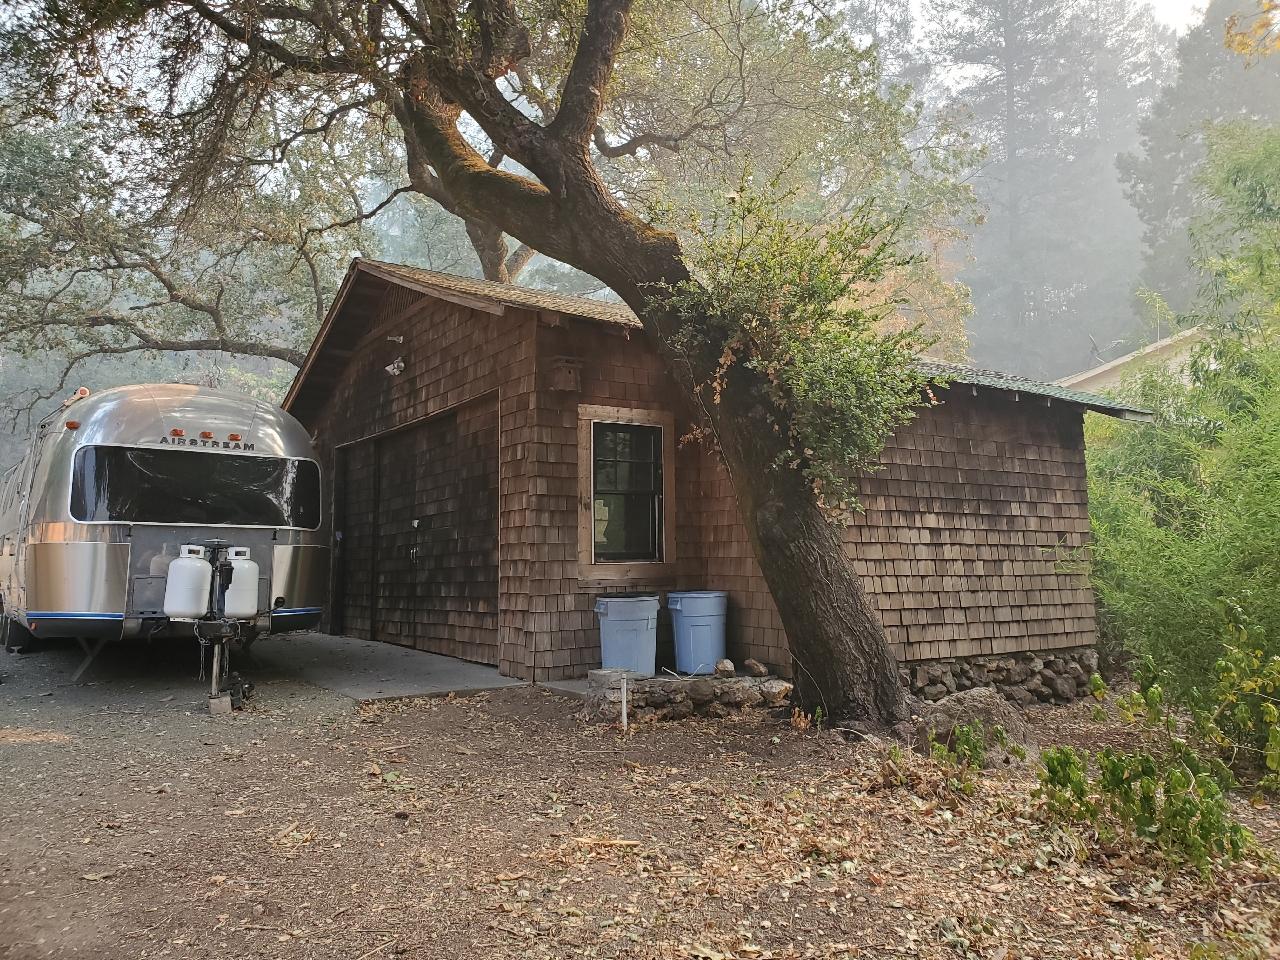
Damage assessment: no_damage